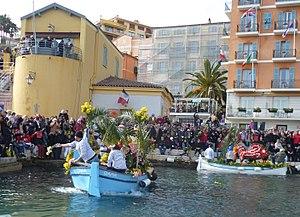
Combat Naval Fleuri de Villefranche-sur-Mer
Le Combat Naval Fleuri de Villefranche-sur-Mer, près de Nice, est une manifestation nautique qui se déroule chaque année un lundi de février depuis plus de 110 ans. L'accès est gratuit.